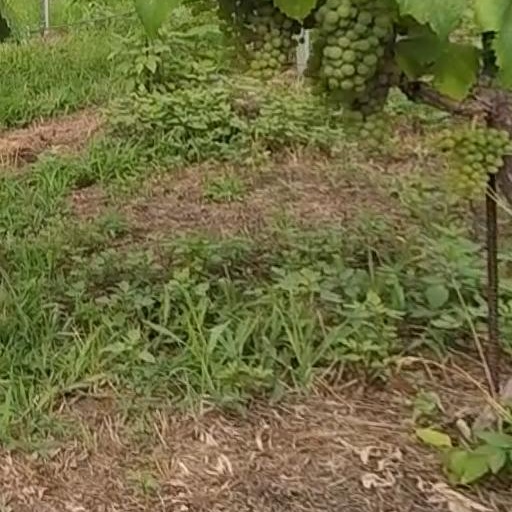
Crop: grape